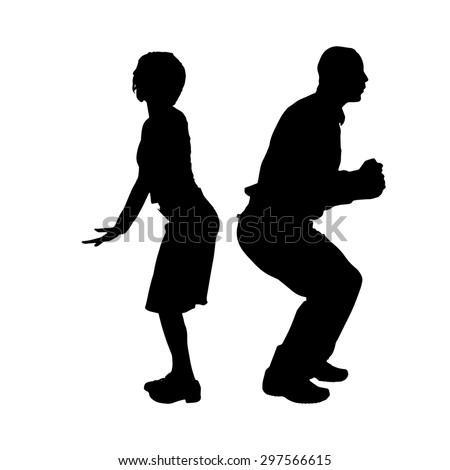
vector silhouette of a dancing couple on a white background .